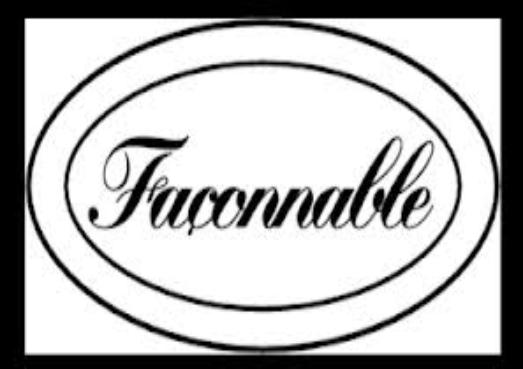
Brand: Faconnable
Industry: Clothes